Pausanias' description of Delphi

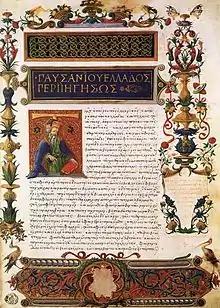
Manuscript of Pausanias' "Description of Greece" at the Laurentian Library in Florence

The tenth book of the work "Description of Greece" by the traveler Pausanias (2nd century AD) is dedicated to Phocis; its larger part constitutes a description of the sanctuaries and buildings of Delphi. His work constituted a precious aid to travelers and archaeologists who attempted to identify the monuments revealed by the excavations, although in some cases their identifications were not enough.